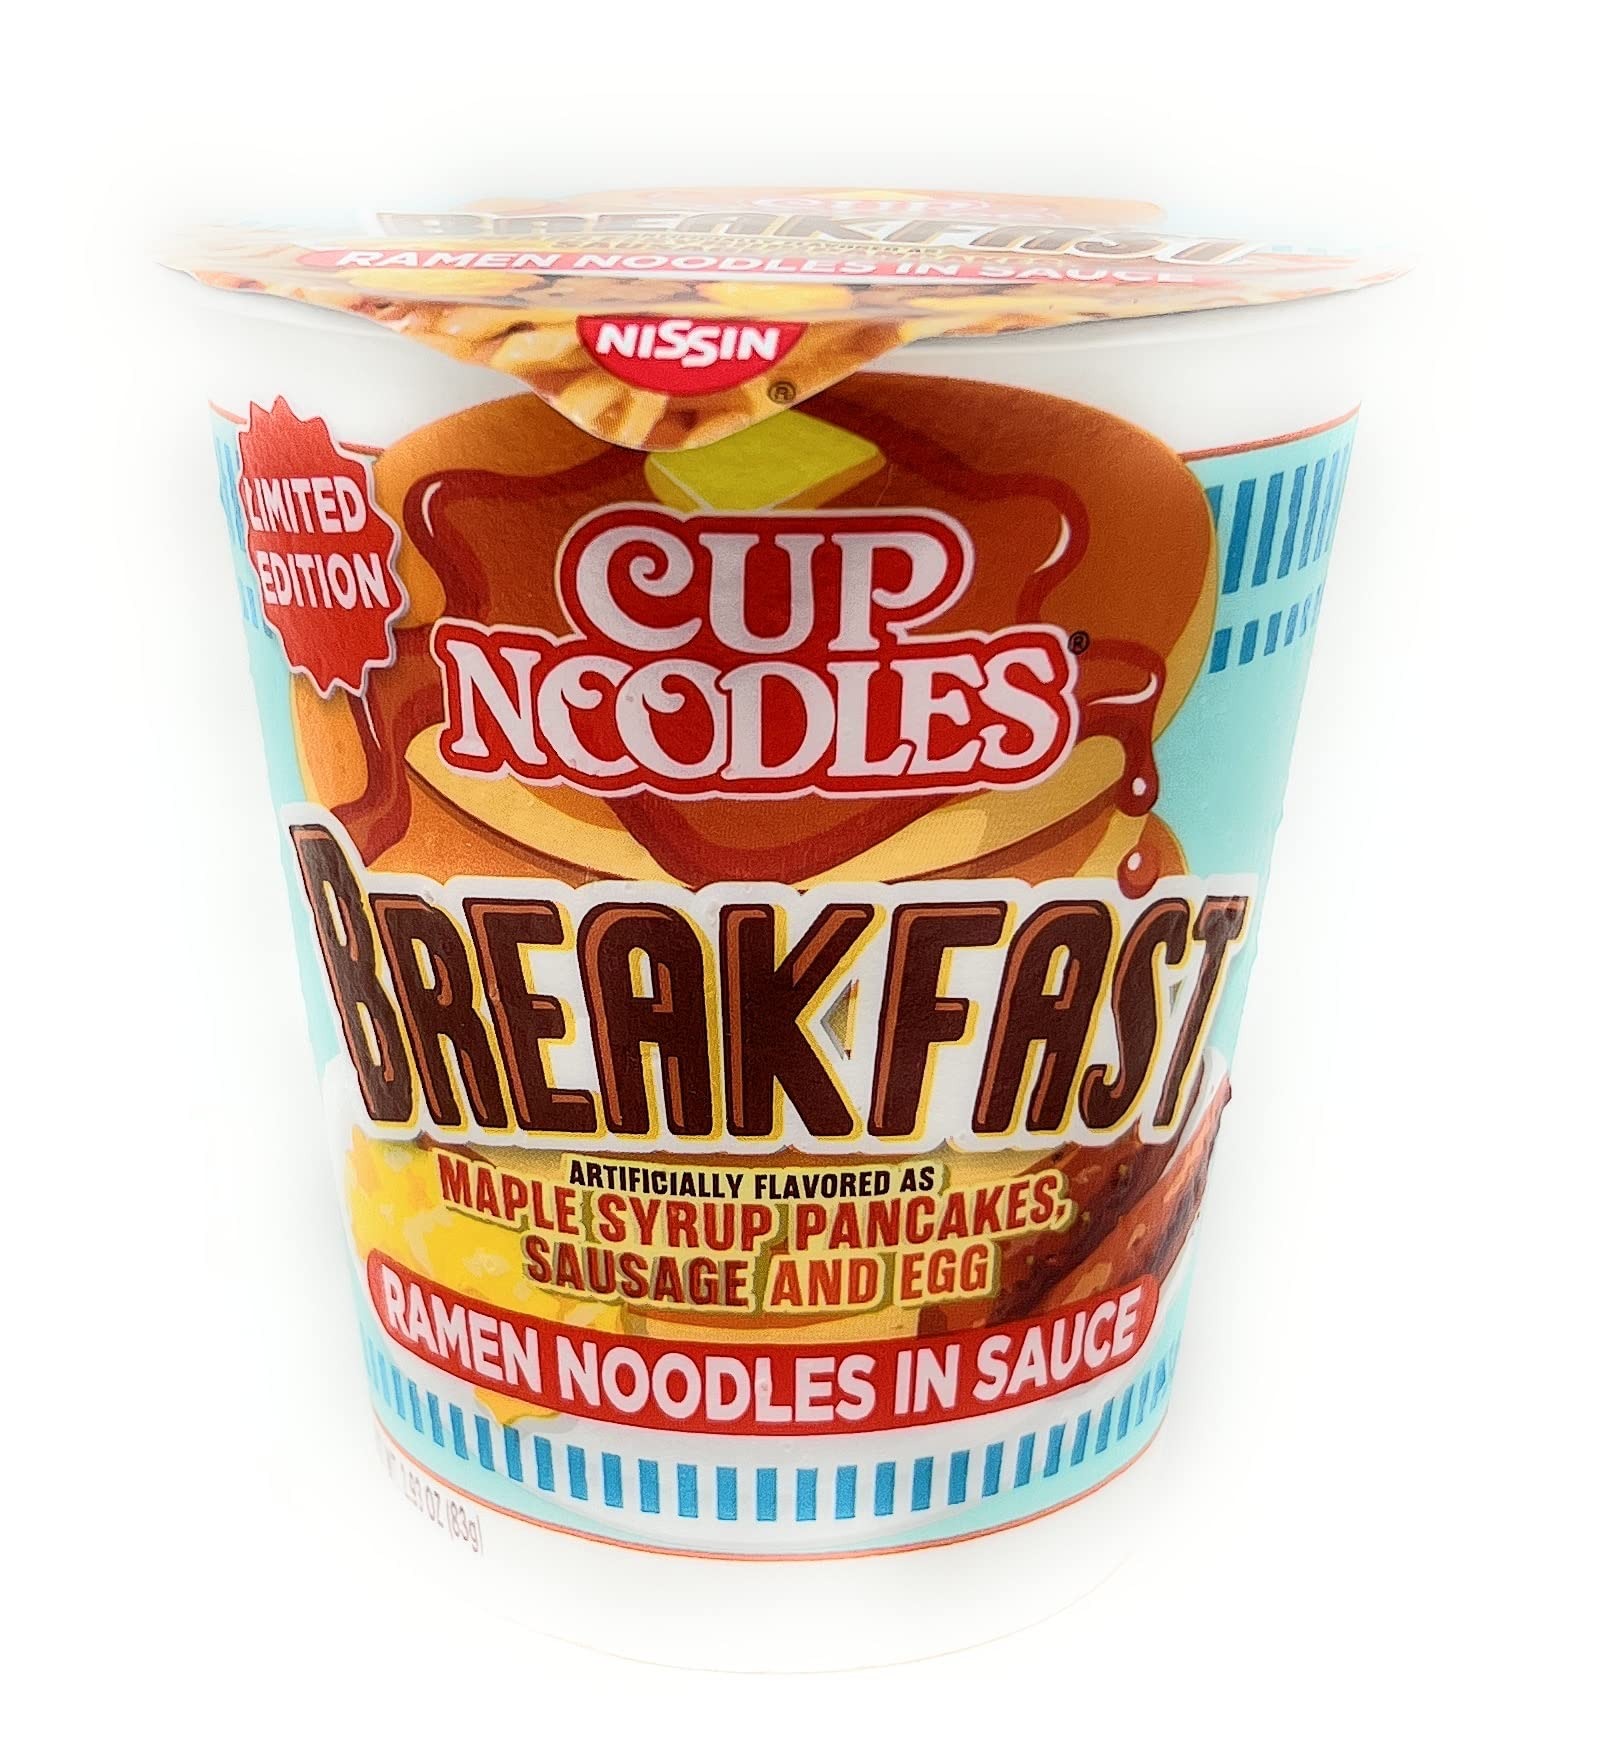
Item Name: Cup Noodles Breakfast [Limited Edition]
Bullet Point: ONE 2.93oz container
Value: 2.93
Unit: Ounce

Price: 1.18